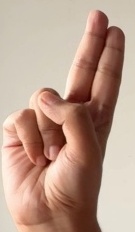
ASL sign: U